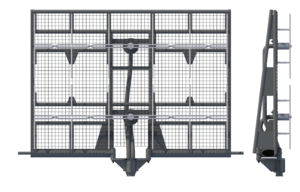
Le FuG 200 Hohentwiel était un radar utilisé par l'armée de l'air allemande au cours de la Seconde Guerre mondiale pour équiper les avions chargés de l'attaque des convois Alliés. Une version fut également développée pour la marine allemande.